La Seigneurie

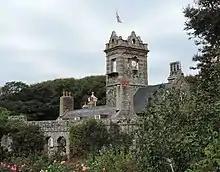
La Seigneurie (17th Century) in 2016

La Seigneurie is the traditional residence of the Seigneur of Sark. The Seigneur is the head of Sark in the Channel Islands.